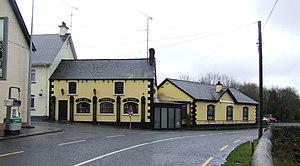
Canningstown est un village au nord-est dans le comté de Cavan, en Irlande.